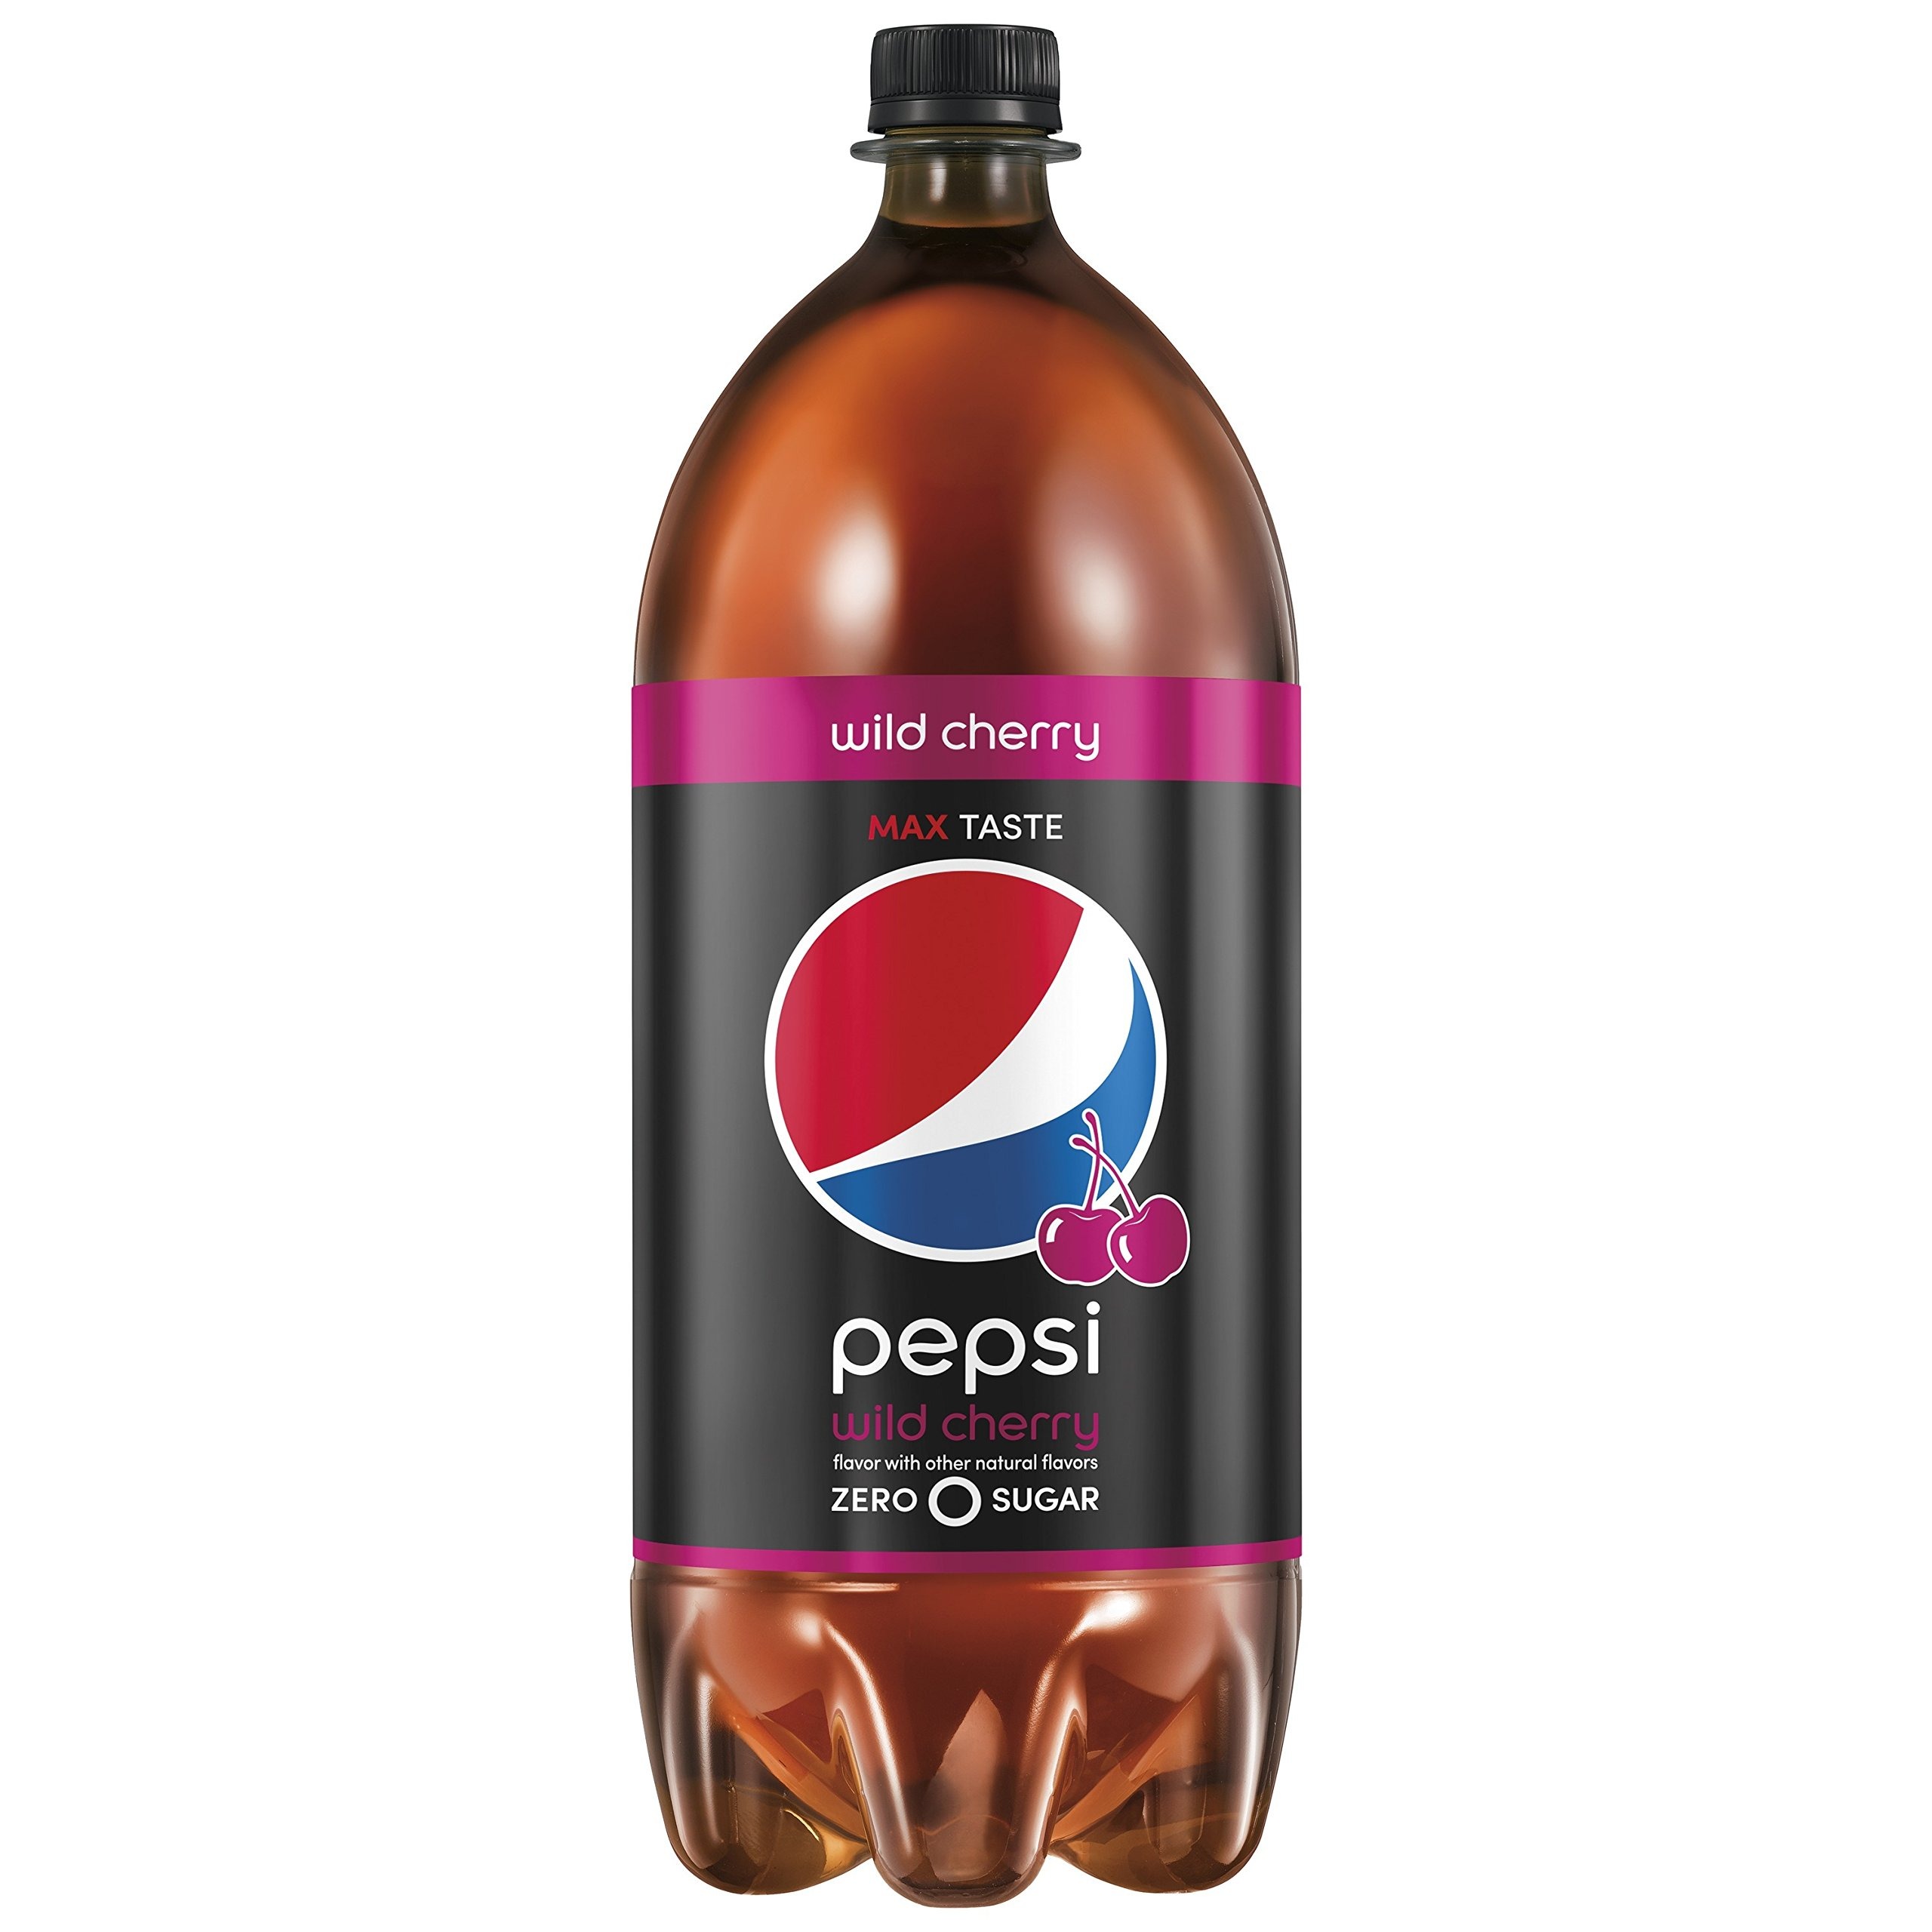
Item Name: Pepsi Zero Sugar Wild Cherry Soda, 2L Bottle
Bullet Point 1: Perfect for parties, meals, and celebrations big and small
Bullet Point 2: Maximum Pepsi taste with wild cherry flavor
Bullet Point 3: 0 sugar
Bullet Point 4: 0 calories
Bullet Point 5: 2 liter bottle
Value: 67.628
Unit: fluid ounces

Price: 3.49